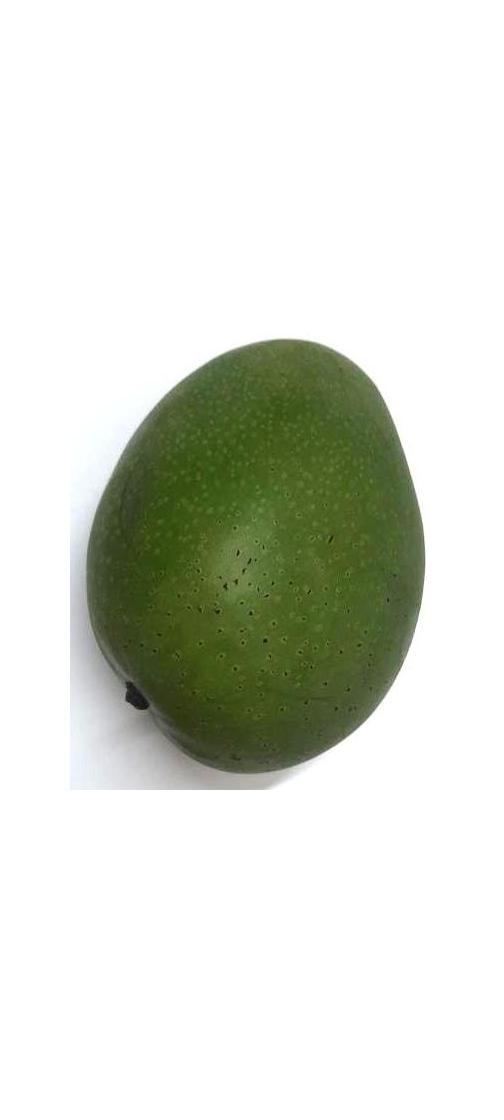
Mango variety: Ashshina Zhinuk